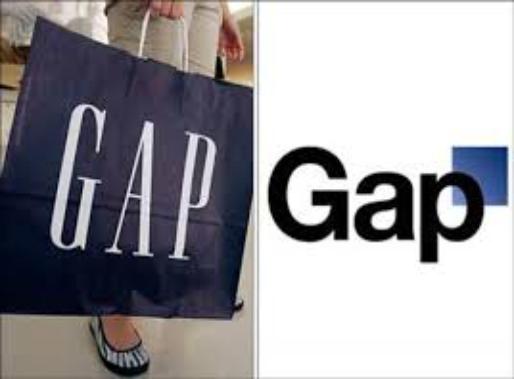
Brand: Gap
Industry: Clothes